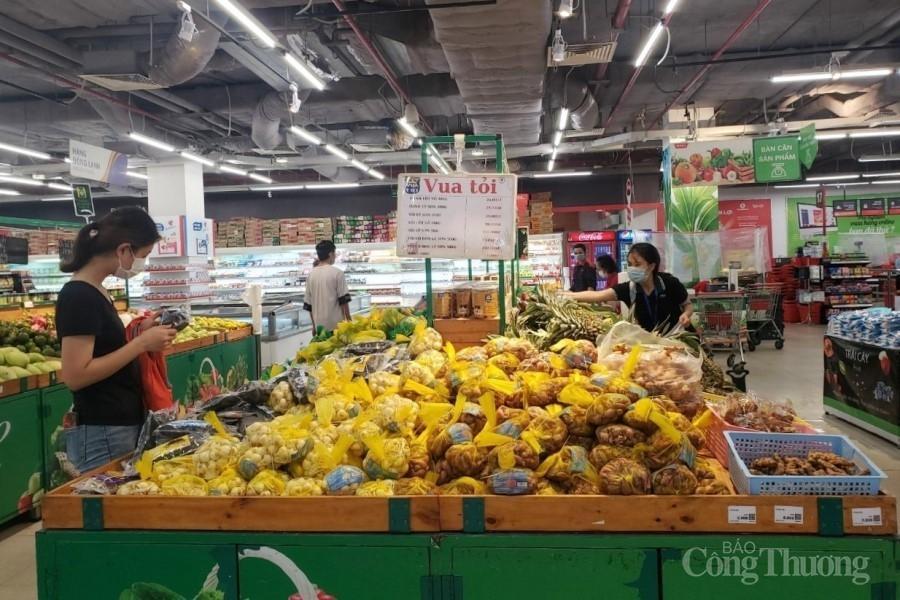
có nhiều mặt hàng rau củ xuất hiện ở trên quầy hàng